Convoy PQ 2

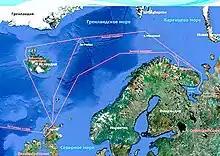

The British Government Code and Cypher School (GC&CS) based at Bletchley Park housed a small industry of code-breakers and traffic analysts. By June 1941, the German Enigma machine Home Waters settings used by surface ships and U-boats could quickly be read. On 1 February 1942, the Enigma machines used in U-boats in the Atlantic and Mediterranean were changed but German ships and the U-boats in Arctic waters continued with the older "Home" from 1942, "Dolphin" to the British). By mid-1941, British Y-stations were able to receive and read W/T transmissions and give advance warning of operations. In 1941, naval "Headache" personnel with receivers to eavesdrop on wireless transmissions were embarked on warships.